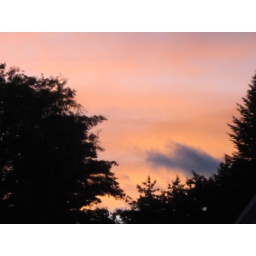
finally some blue in the sky